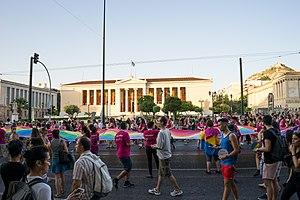
Les personnes lesbiennes, gaies, bisexuelles et transgenres en Grèce peuvent faire face à des difficultés juridiques que n'ont pas les habitants non-LGBT.